Battle of Fort Zhenjiang

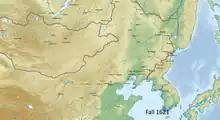

The Battle of Fort Zhenjiang was a military conflict between the Later Jin and the Ming dynasty. In the fall of 1621 Ming general Mao Wenlong captured Fort Zhenjiang on the border of the Jin-Joseon border and held it against multiple Jin assaults before retreating. Nurhaci burnt down the fort afterwards rather than risk having it captured again.